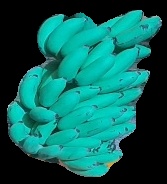
Variety: elakki-bale
Grade: grade2